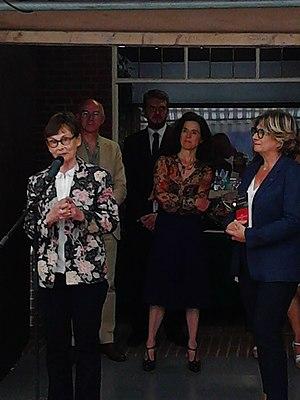
Prix Maurice Genevoix, 2019
Gisèle Bienne, née en 1946 à Chavanges dans l'Aube, est une romancière et essayiste française. Elle vit et travaille à Reims et est l’auteur de romans, récits et essais parus en littérature générale, ainsi que d’ouvrages destinés à la jeunesse.